Normandy

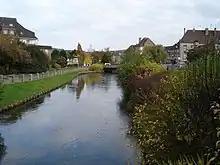
The Bresle

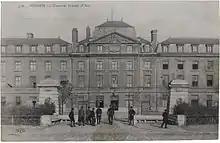
Historic photograph of the "Caserne Jeanne d'Arc" in Rouen, today seat of the Norman regional assembly

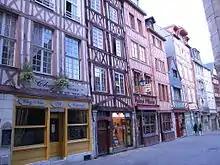
Half-timbered houses in Rouen

The modern region of Normandy was created by the territorial reform of French Regions in 2014 by the merger of Lower Normandy, and Upper Normandy. The new region took effect on 1 January 2016, after the regional elections in December 2015.